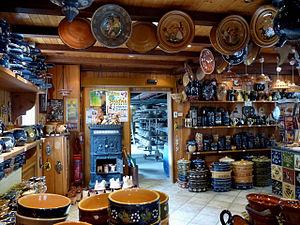
Potier à Soufflenheim (Bas-Rhin)
Soufflenheim est une commune française située dans le département du Bas-Rhin en région Grand Est, réputée pour son artisanat de poterie vernissée et la fabrication de produits réfractaires. L'argile y serait extraite et travaillée depuis l'âge du bronze, mais c'est seulement « au XIIᵉ siècle que l'empereur germanique Frédéric Barberousse attribue aux résidents le droit perpétuel de tirer la glaise de la forêt de Haguenau ». On l'appelle aussi la cité des Potiers ou Töpferstadt en alsacien.